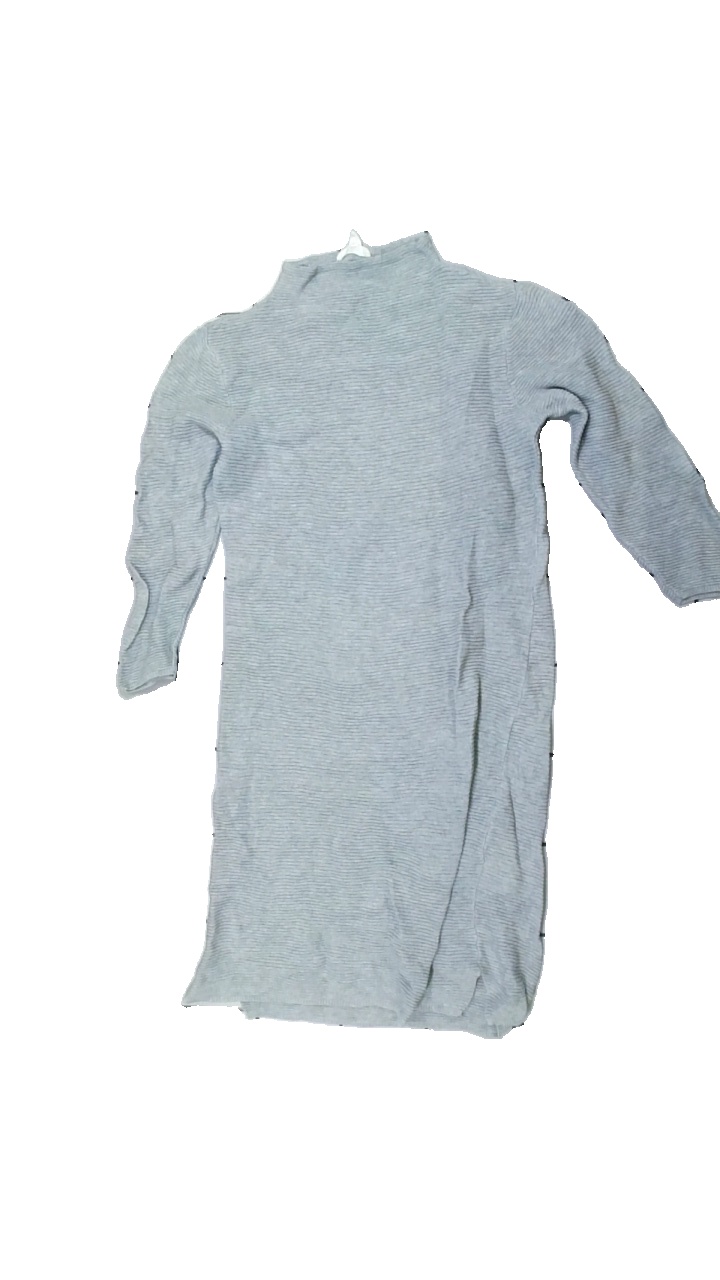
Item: Dress (Ladies)
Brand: Esprit
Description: grå klänning, sned i söm
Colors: Grey
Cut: Regular
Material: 100% cotton
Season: All
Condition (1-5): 2
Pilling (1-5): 5
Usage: Export
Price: <50